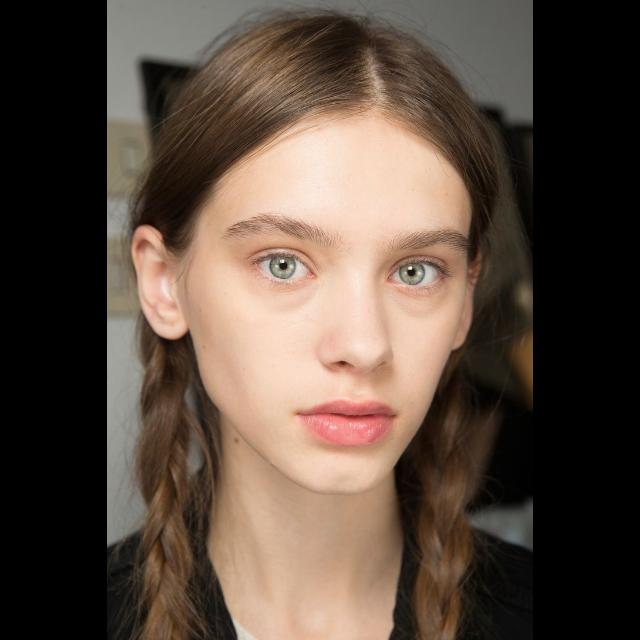
Portrait style: Real Portrait